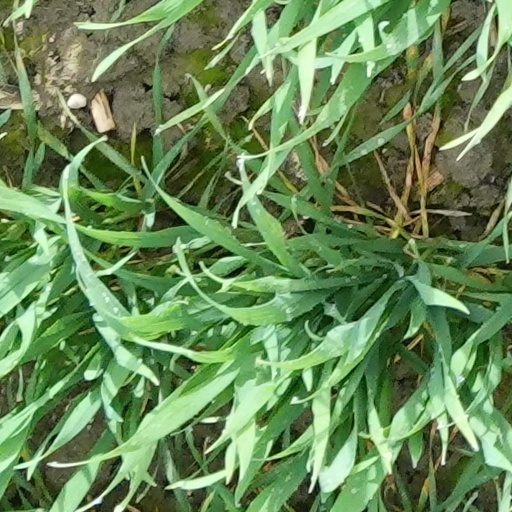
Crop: wheat